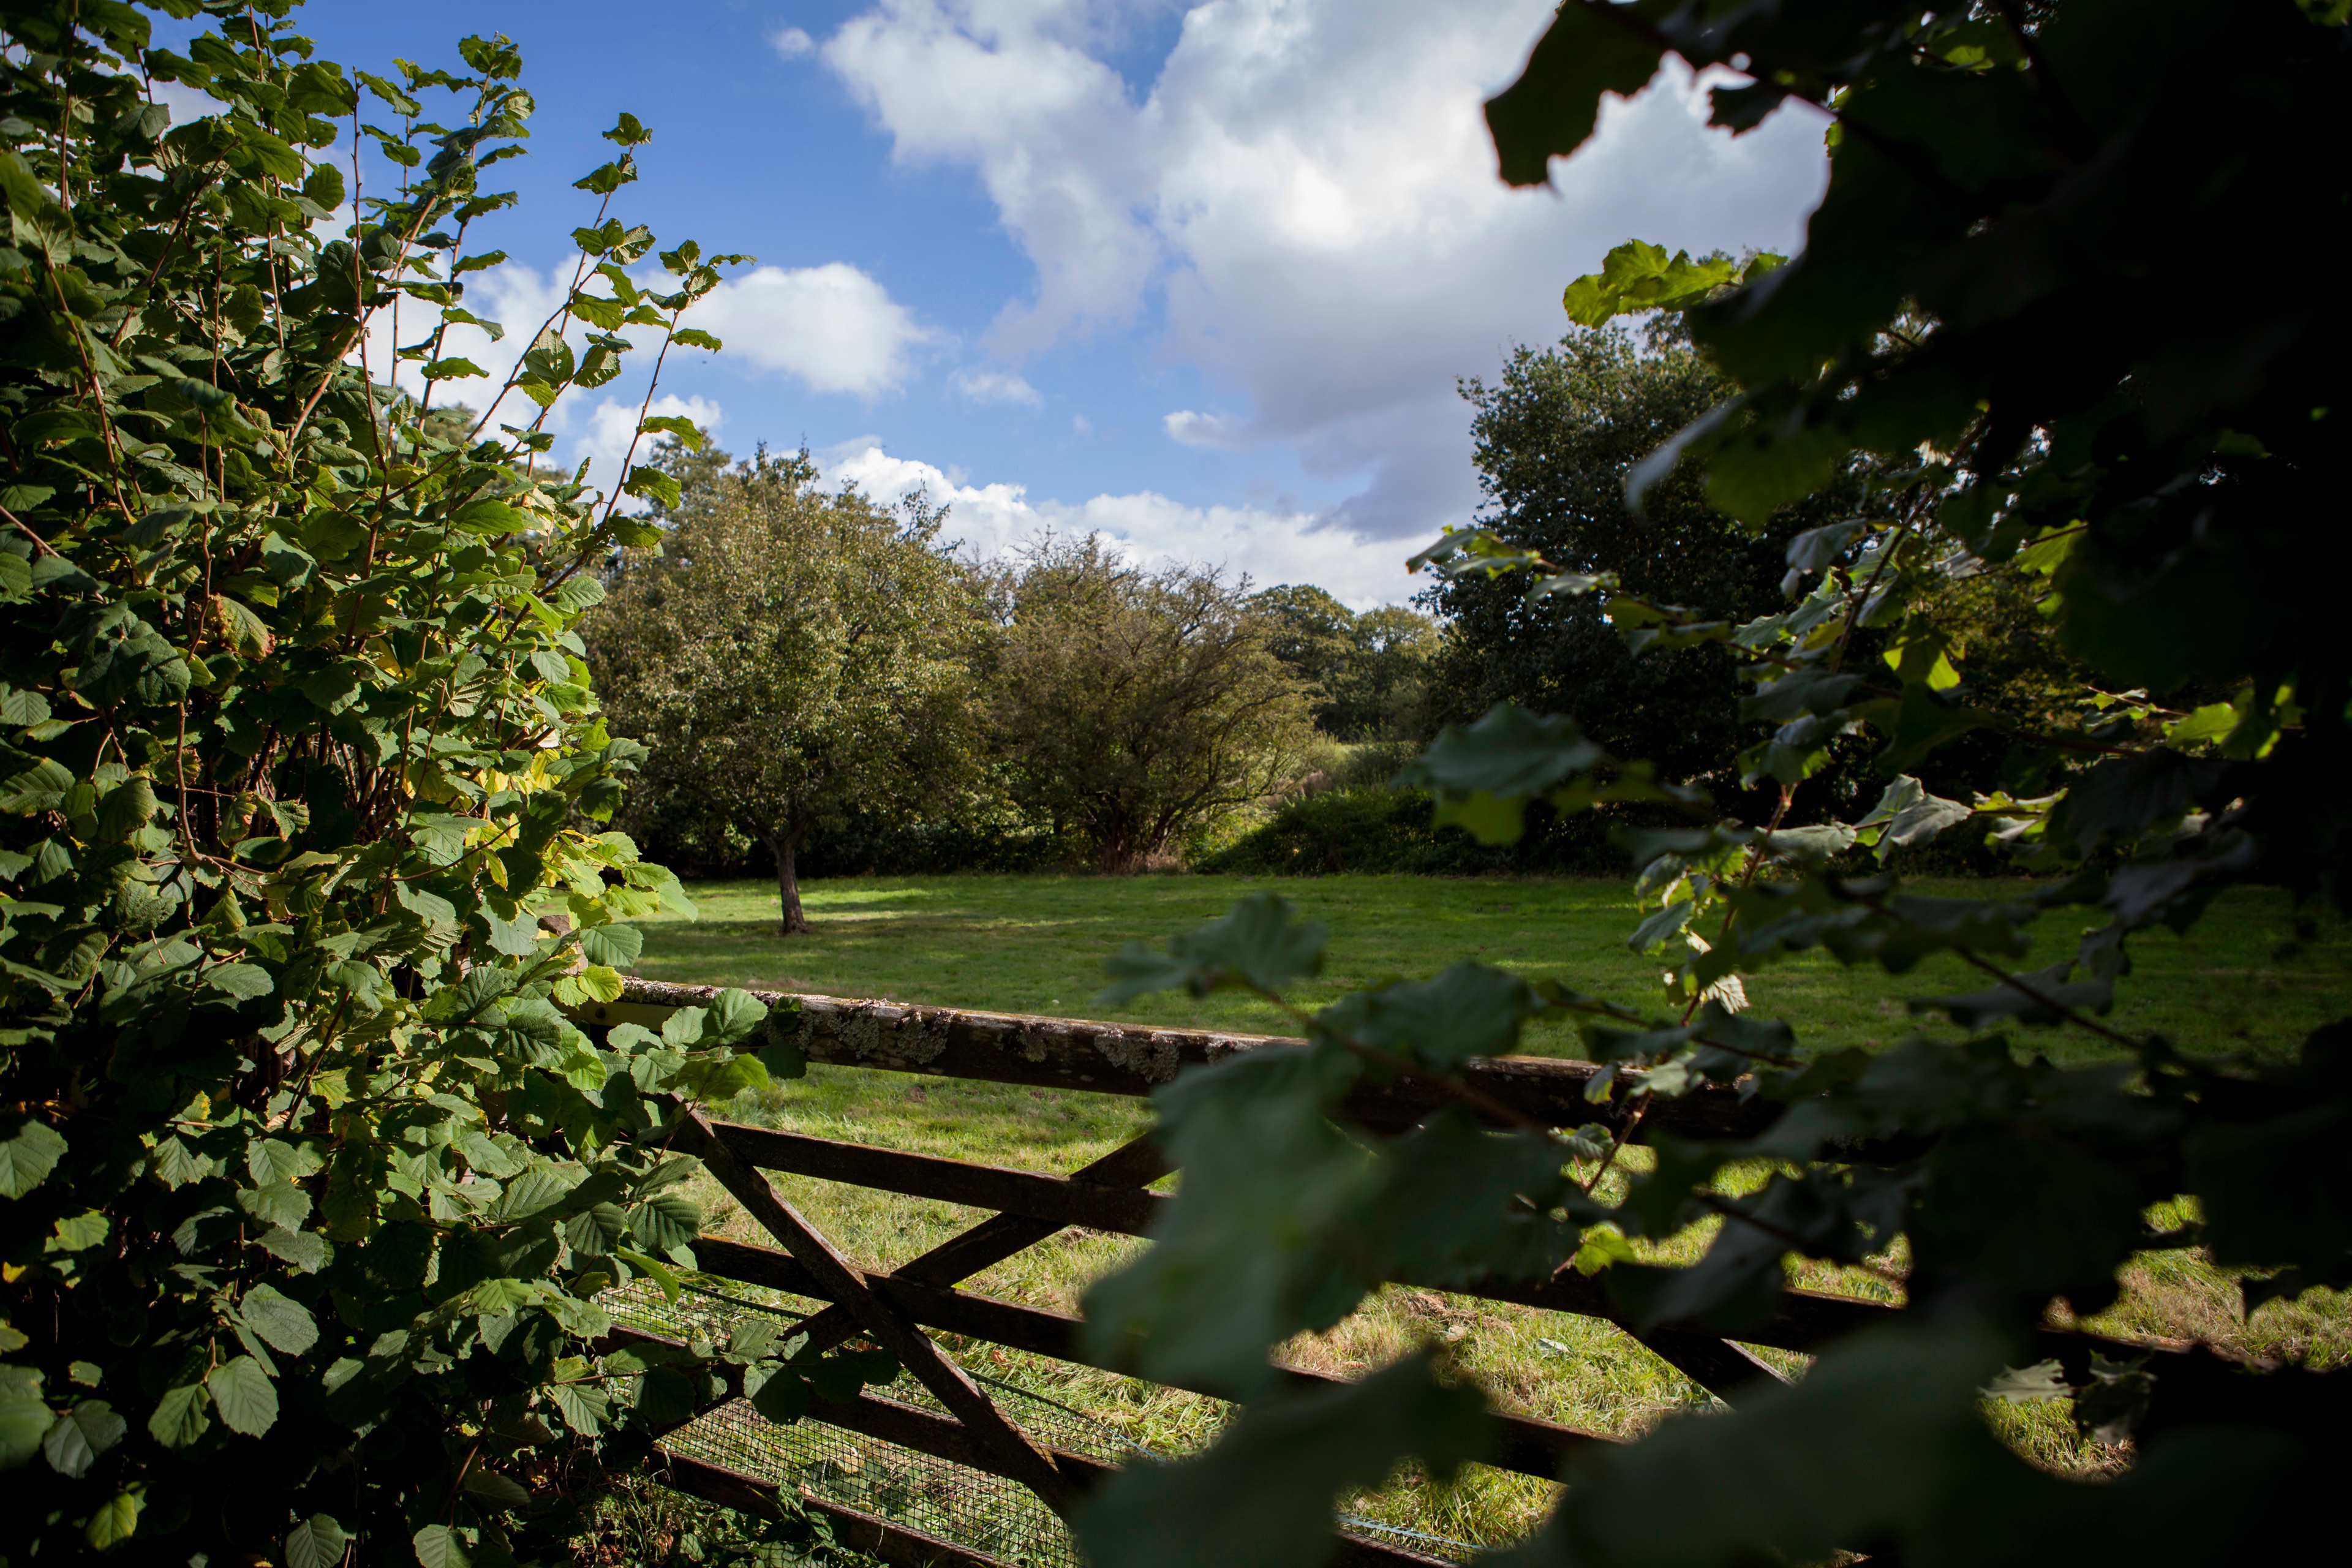
tree, nature, forest, sunlight, leaf, flower, lake, river, pond, stream, green, reflection, jungle, autumn, park, botany, garden, body of water, rainforest, botanical garden, woodland, rural area